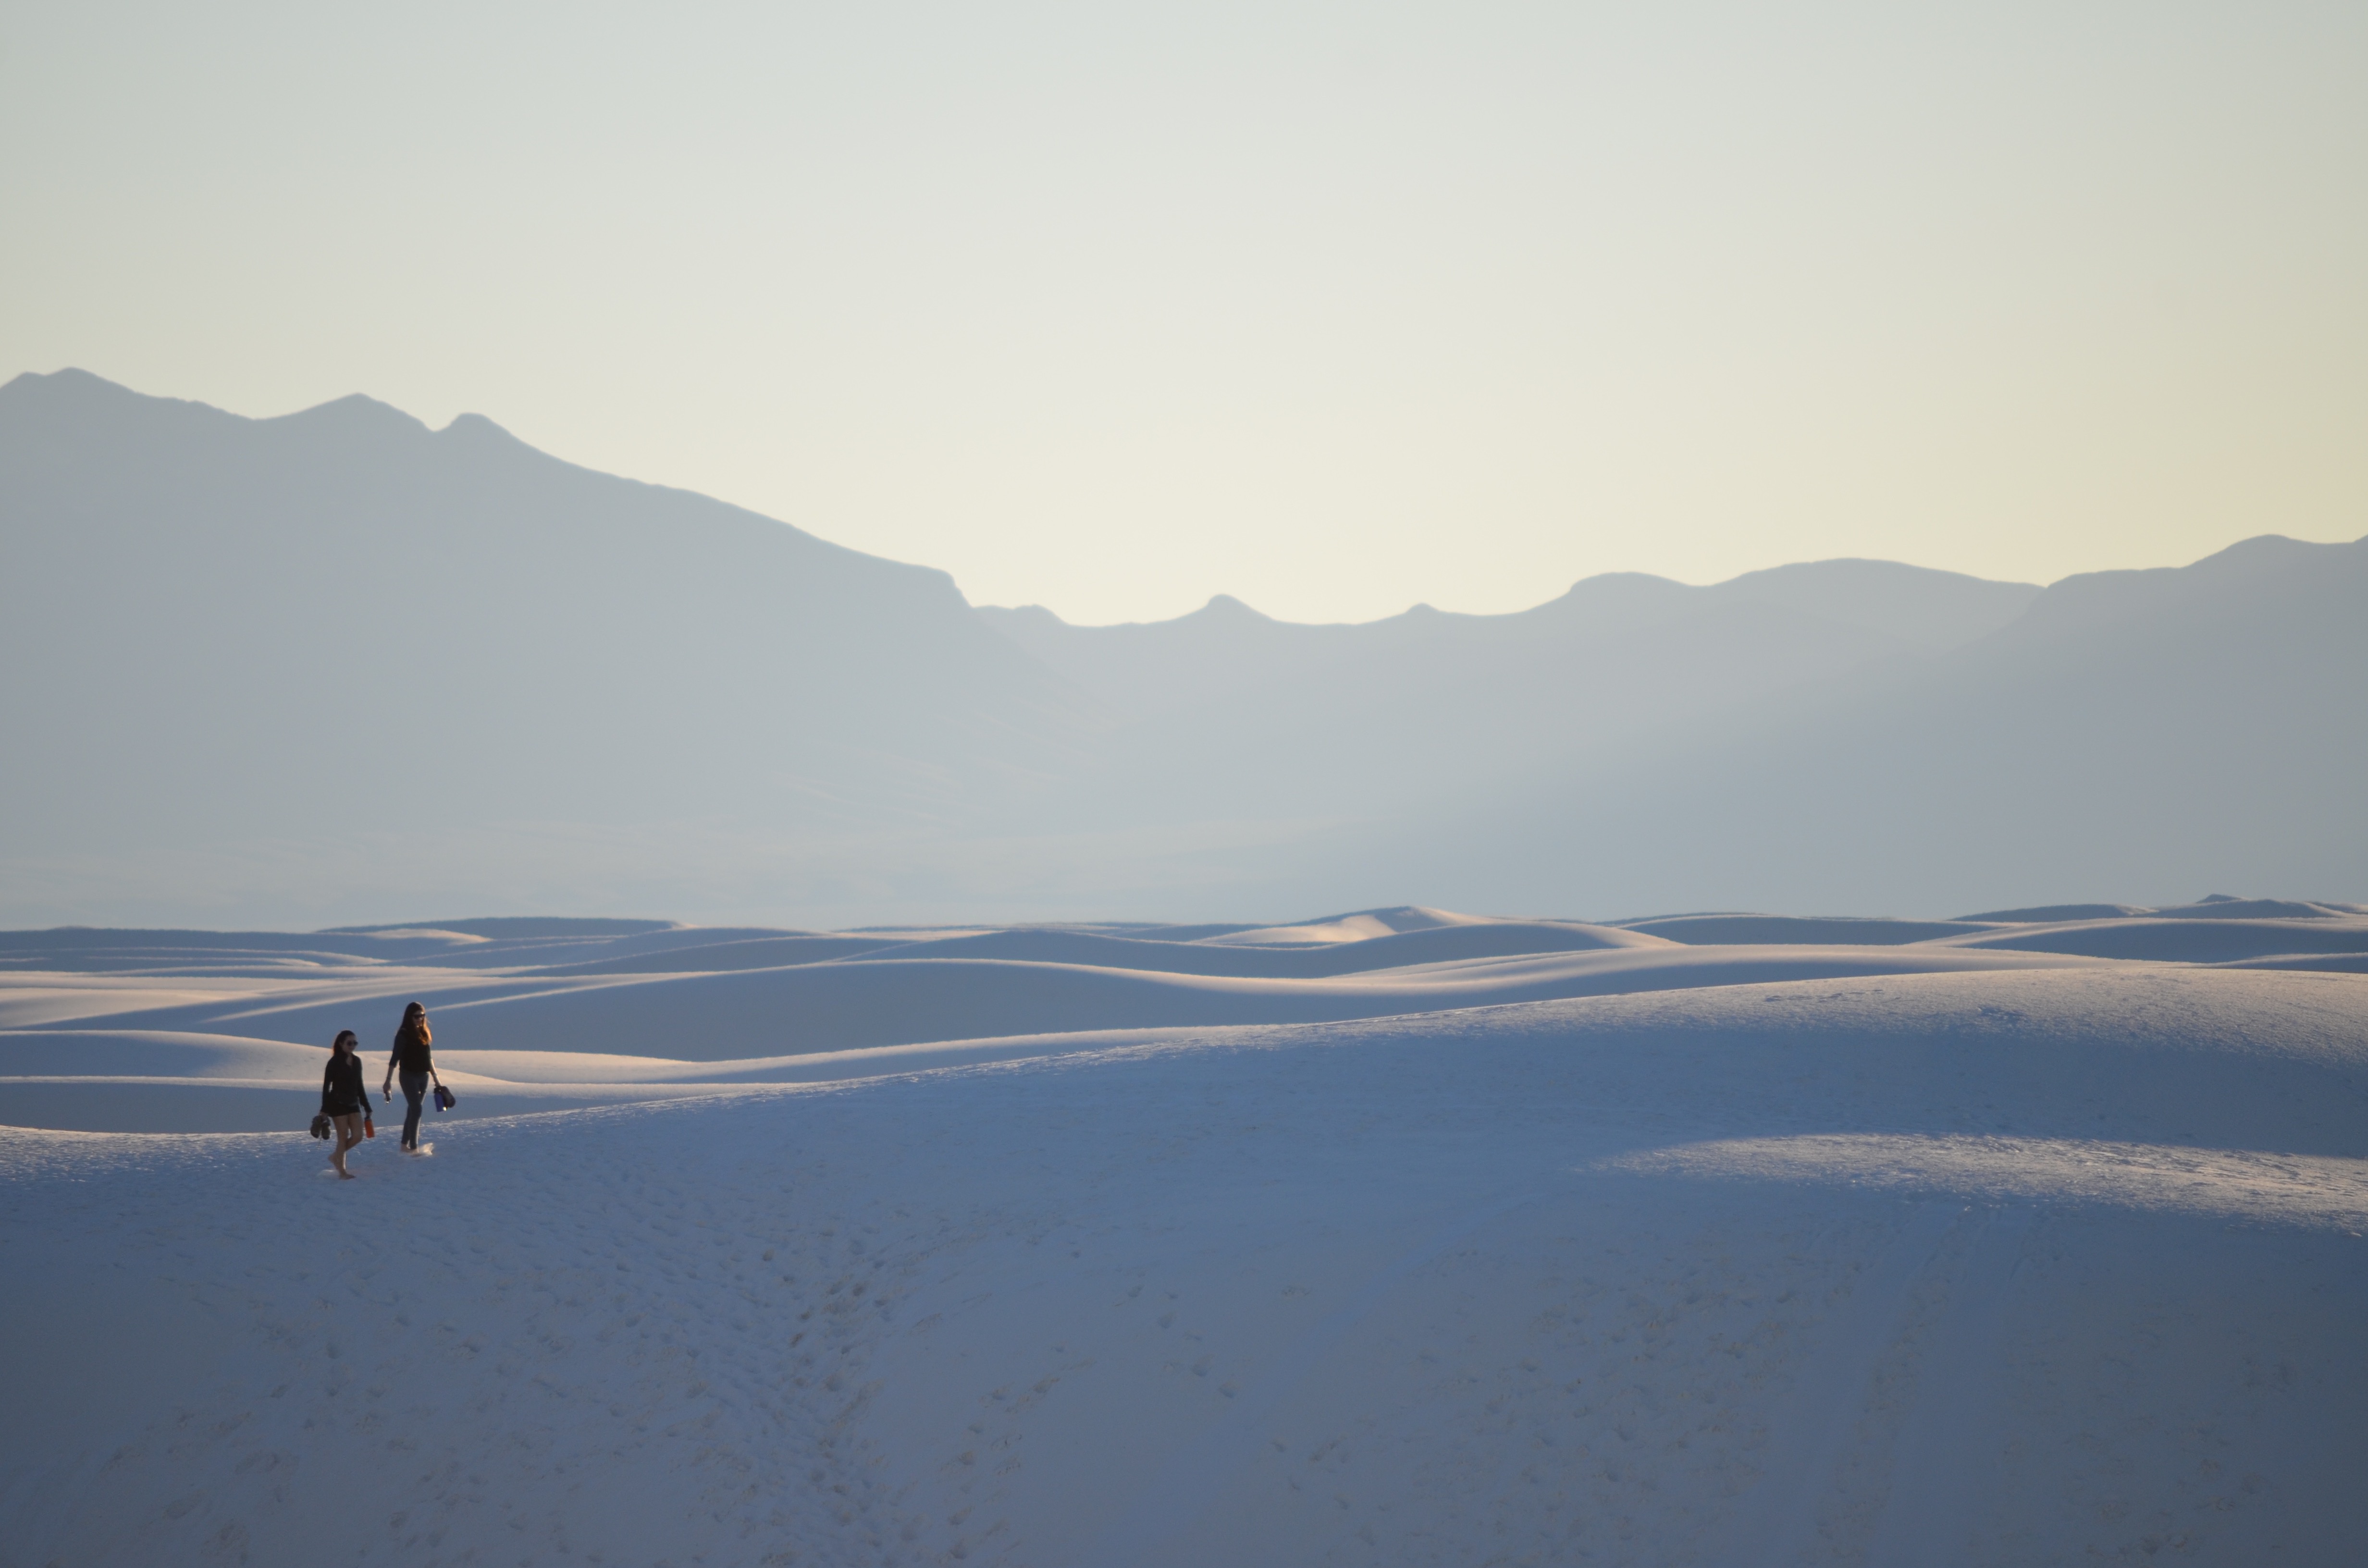
landscape, sea, sand, horizon, walking, mountain, snow, cold, winter, people, sky, sunrise, morning, hill, desert, lake, frost, dawn, foggy, travel, idyllic, ice, scenic, frozen, arctic, outdoors, daylight, hazy, misty, plateau, habitat, frosty, murky, landform, natural environment, geographical feature, atmospheric phenomenon, aeolian landform, mountainous landforms